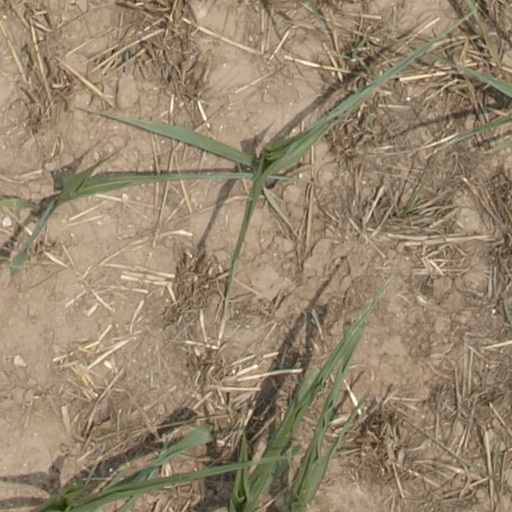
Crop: maize; corn